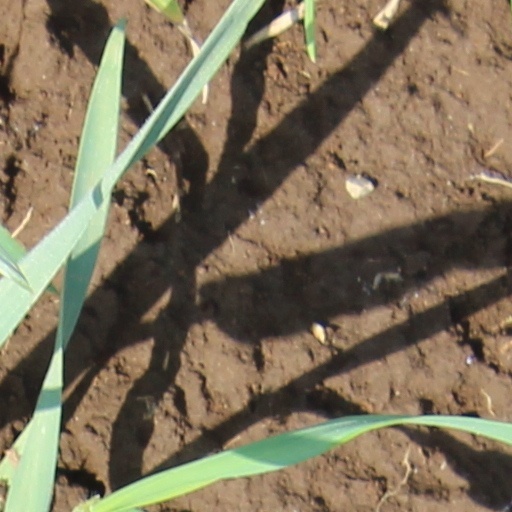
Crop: wheat